Moncton Wildcats

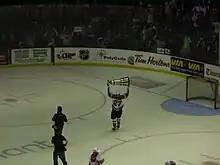
Saint John 4 @ Wildcats 7.

The Memorial Cup is contested annually by the champions of the Ontario Hockey League (OHL), Quebec Maritimes Junior Hockey League (QMJHL), and Western Hockey League (WHL), as well as a predetermined host team. The competition consists of a round-robin, a semifinal game, and a final game. Below are the results of every game the Moncton Wildcats have competed in.